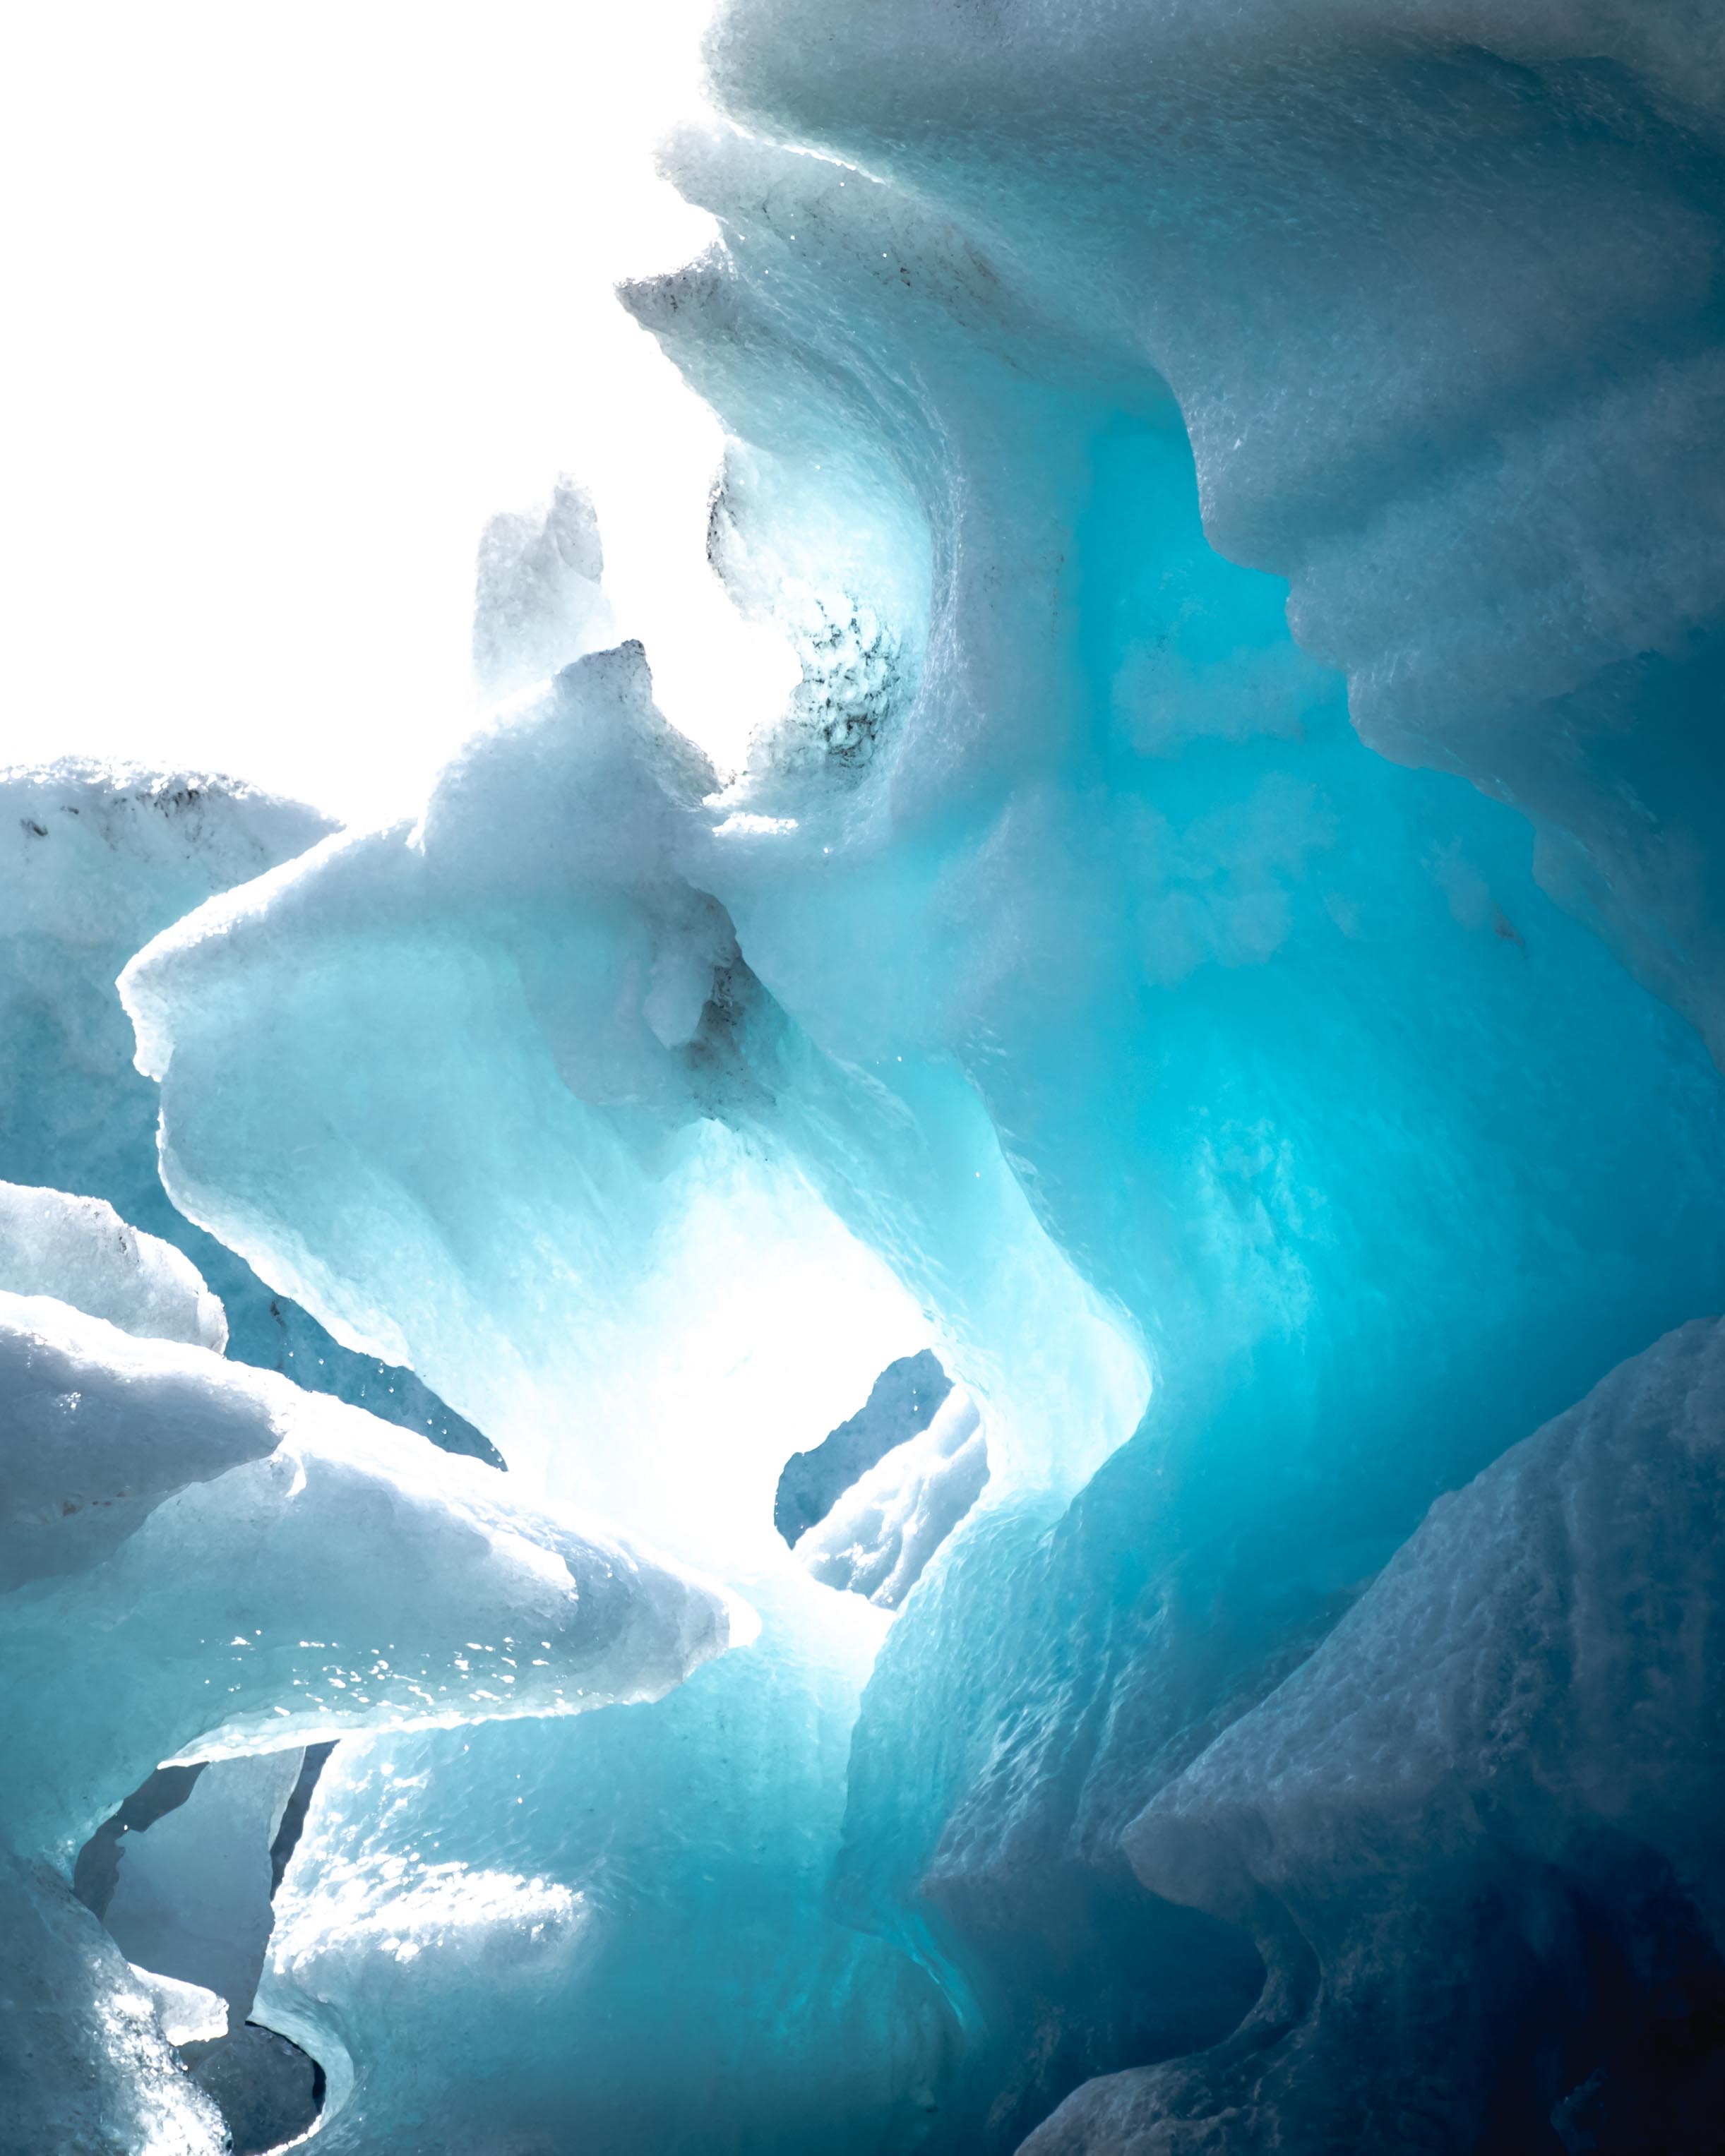
blue, glacial landform, ice cave, glacier, ice, iceberg, glacier cave, polar ice cap, sky, water, cave, ice cap, arctic, geological phenomenon, sea ice, coastal and oceanic landforms, freezing, erosion, formation, melting, arctic ocean, world, ocean, glacial lake